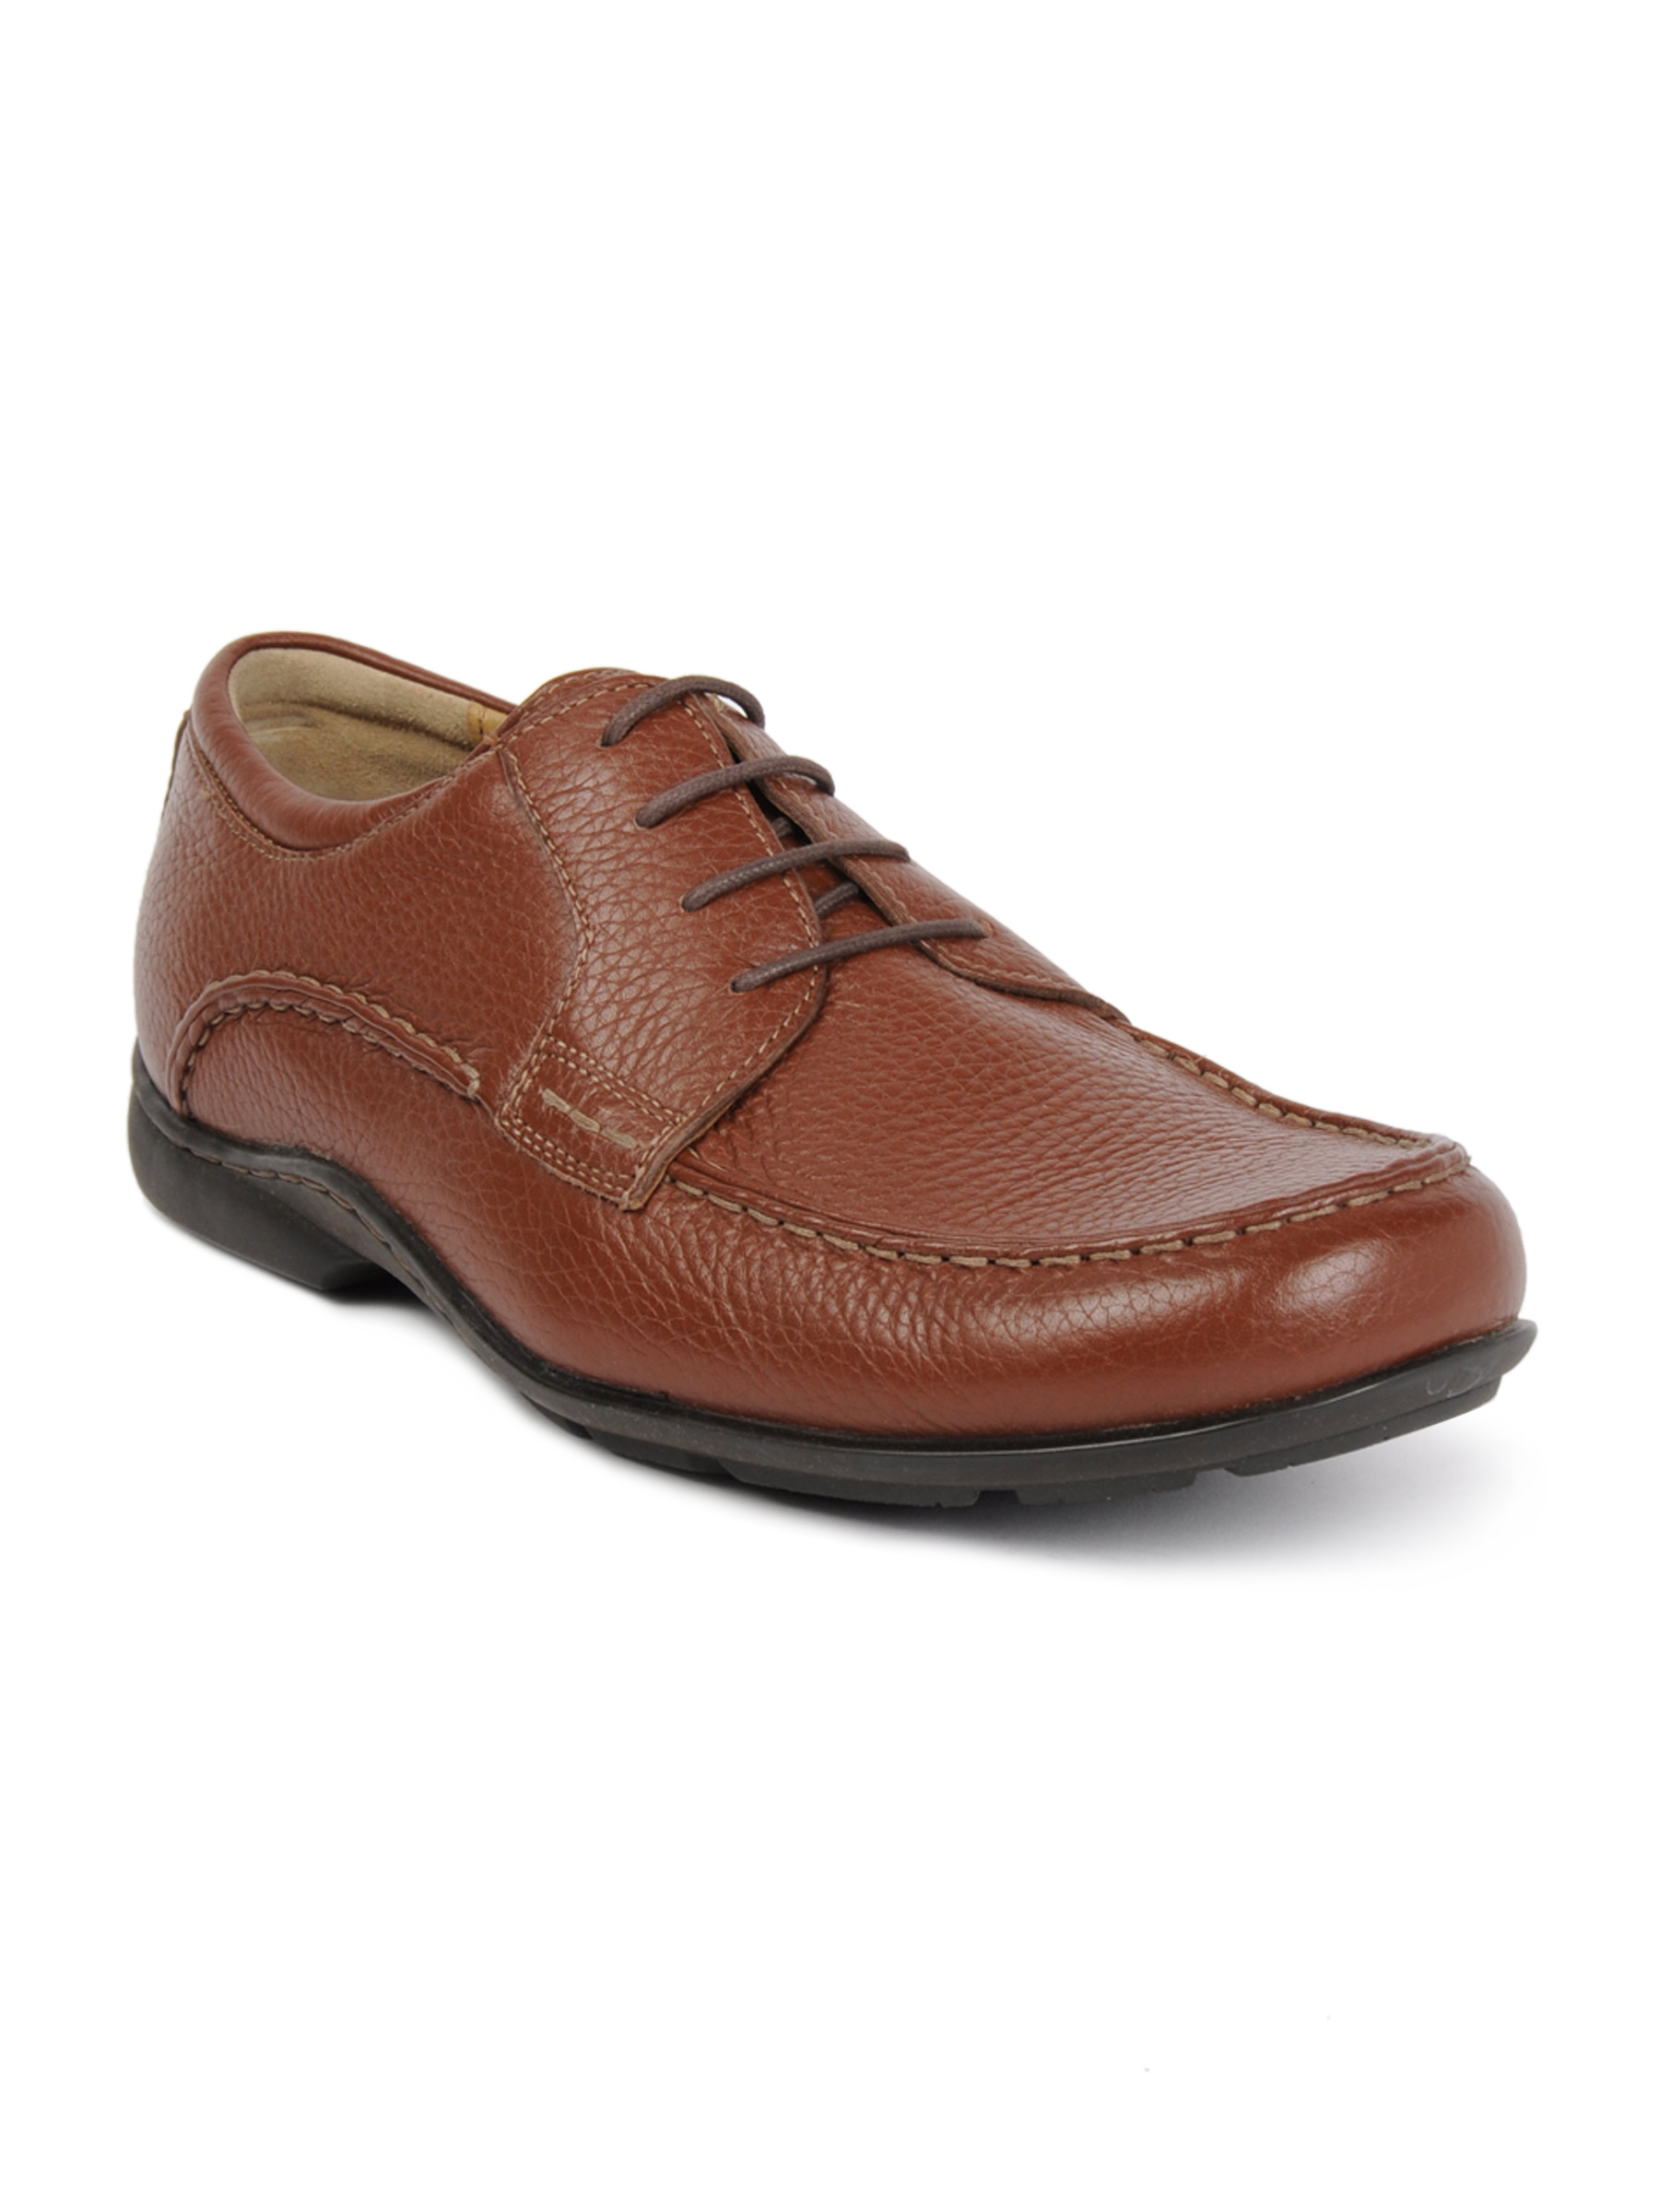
Hush Puppies Men Chevelle Brown Formal Shoes
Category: Footwear / Shoes / Formal Shoes
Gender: Men
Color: Brown
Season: Fall 2011
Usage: Formal